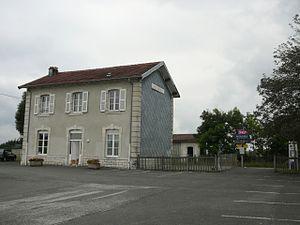
La gare d'Avoudrey est une gare ferroviaire française de la ligne de Besançon-Viotte au Locle-Col-des-Roches, située sur le territoire de la commune d'Avoudrey, dans le département du Doubs en région Bourgogne-Franche-Comté.
Avoudrey est une commune française située dans le département du Doubs, en région Bourgogne-Franche-Comté.